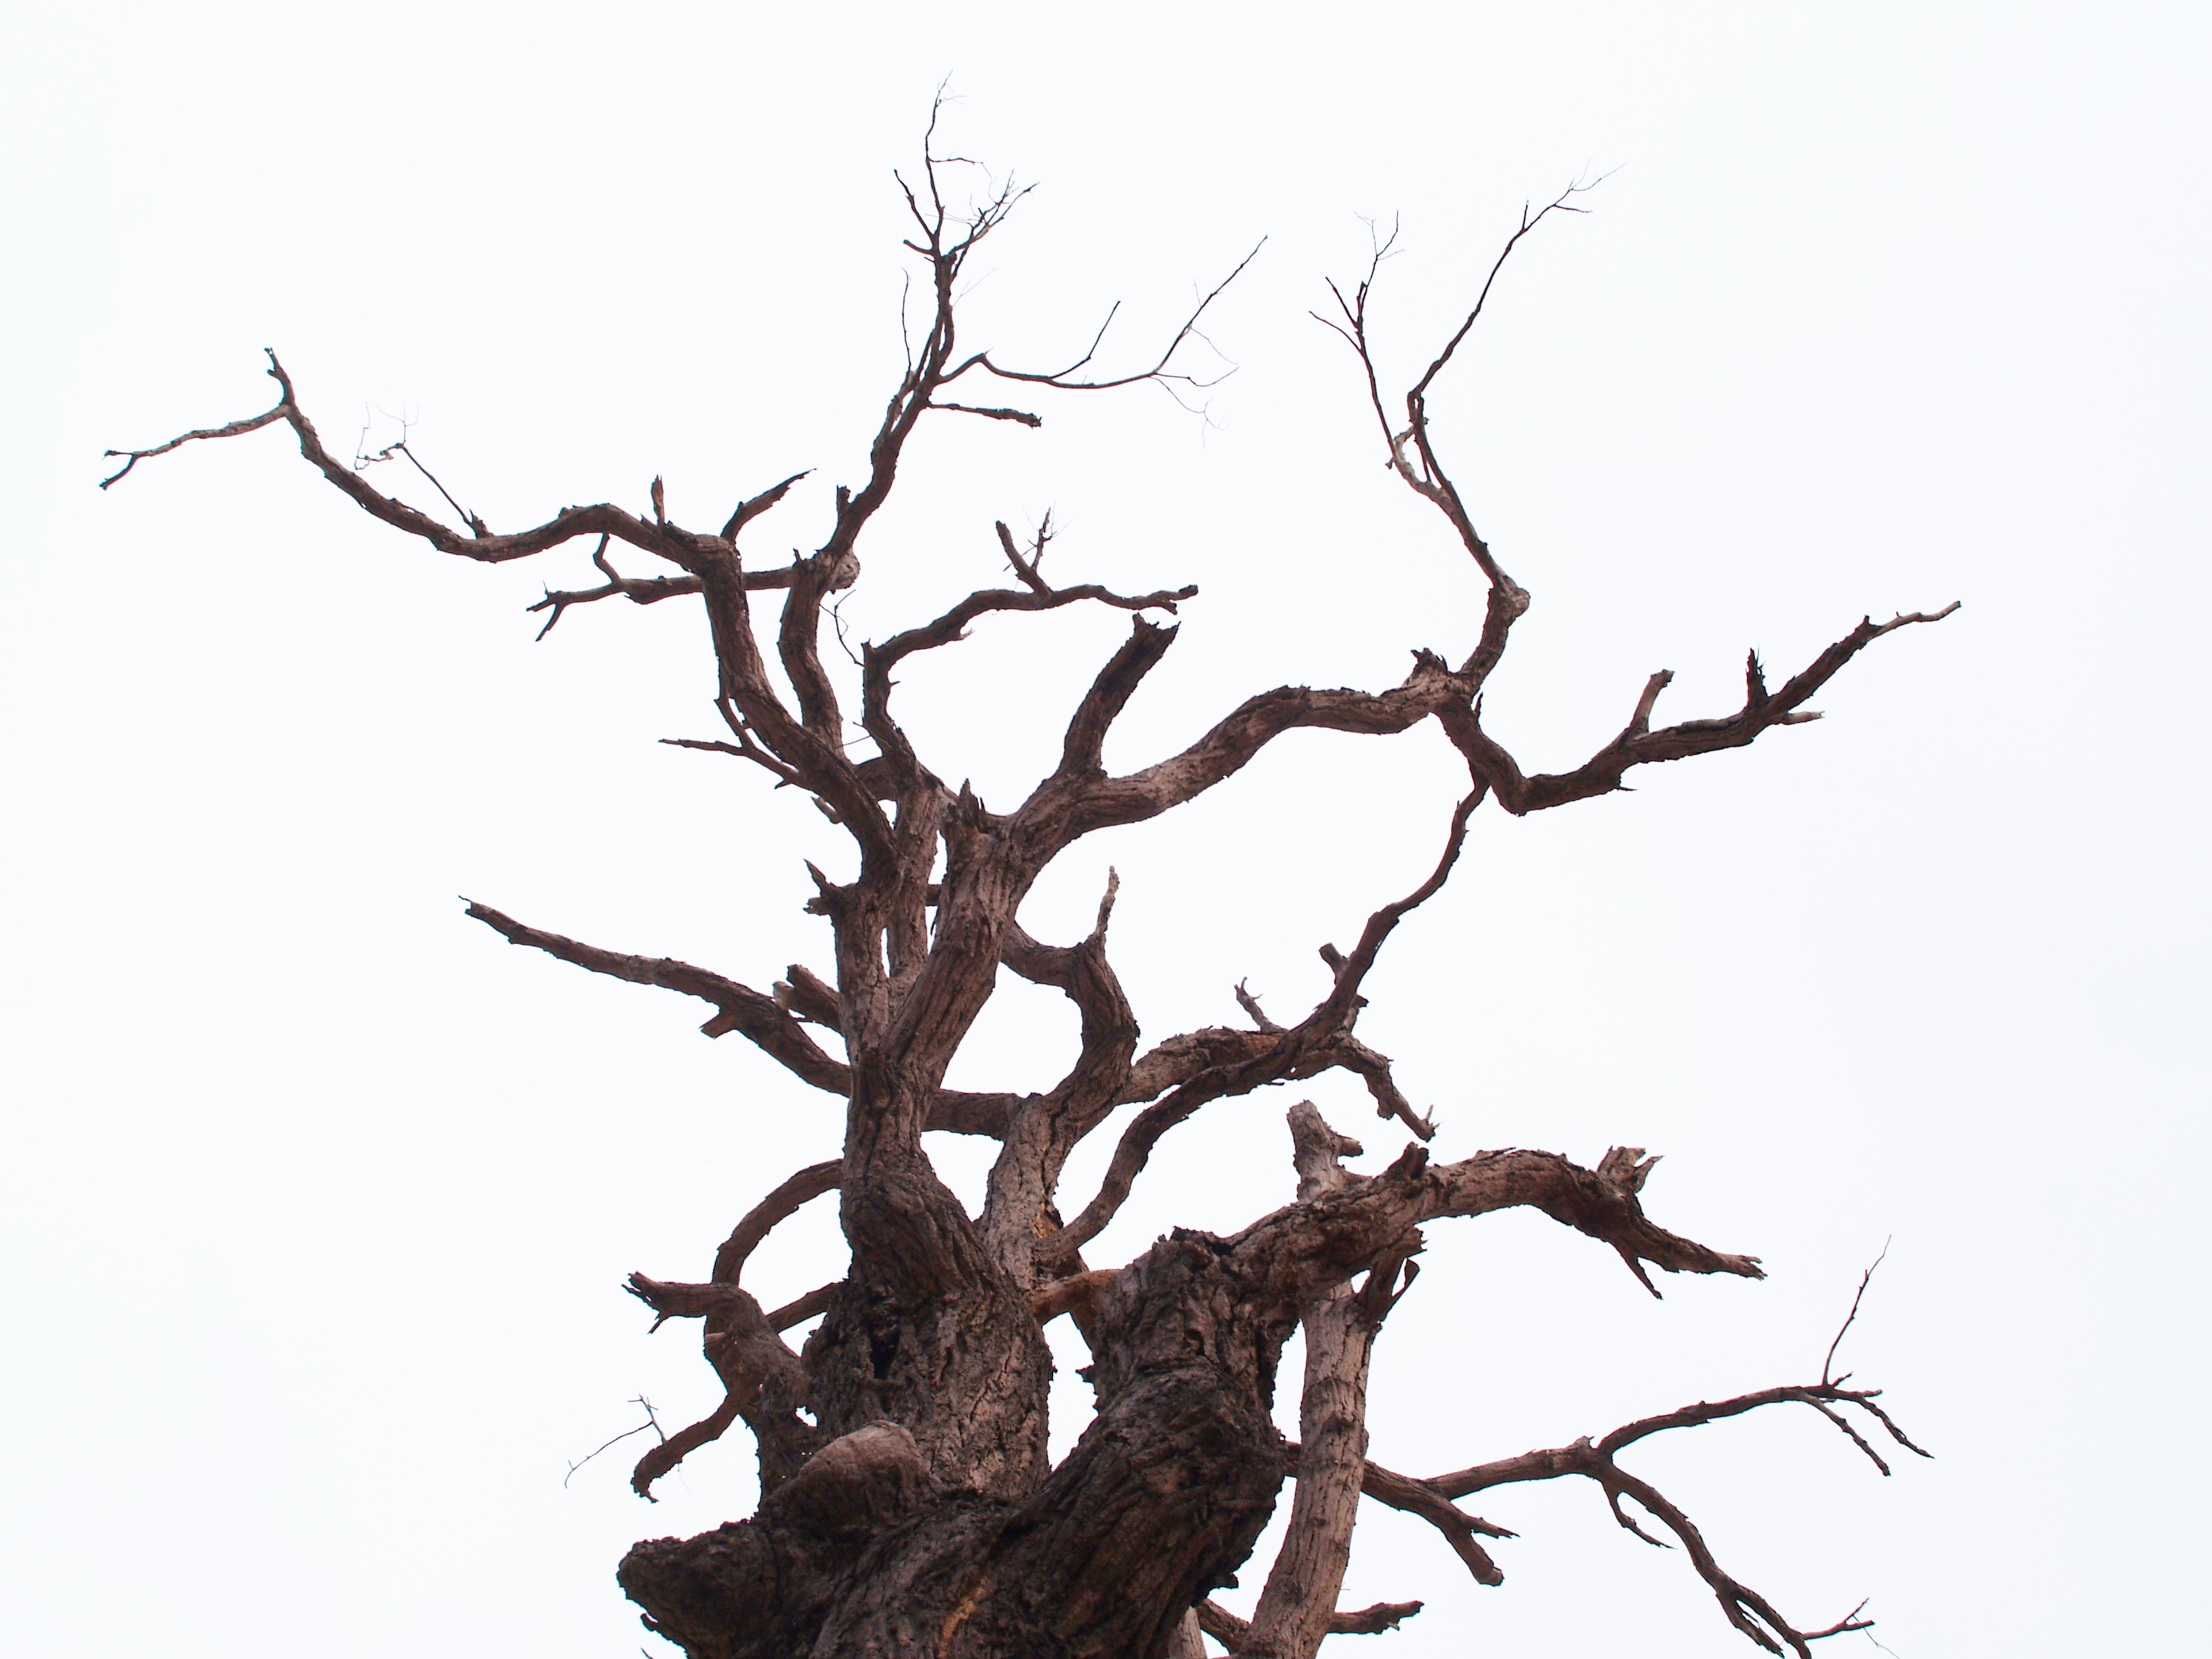
tree, nature, grass, outdoor, branch, plant, wood, white, leaf, flower, trunk, old, isolated, bark, dry, environment, natural, dead, death, twig, houseplant, ecology, root, one, background, single, tall, big, bough, barkless, leafless, plant stem, woody plant